Answer in natural language. Considering the relative positions, is 12-inch plunger with contoured handle, splash guard, and nonslip grip above or below Window? Choose between the following options: below or above
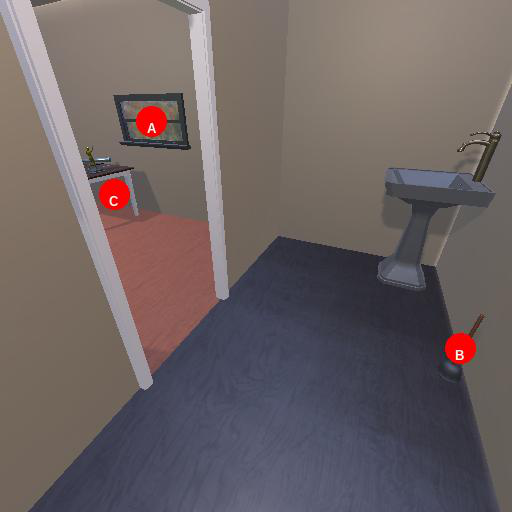
<answer>below</answer>